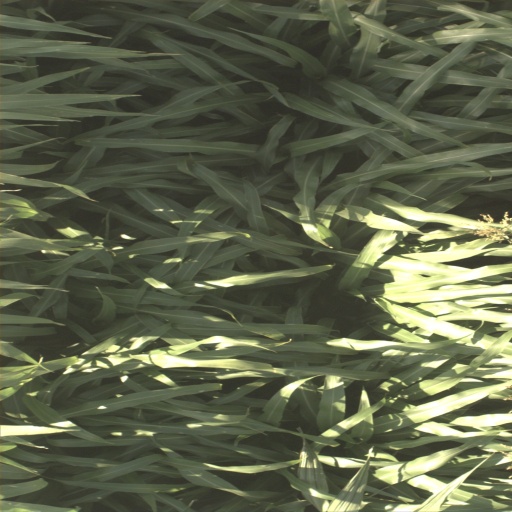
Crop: sorghum